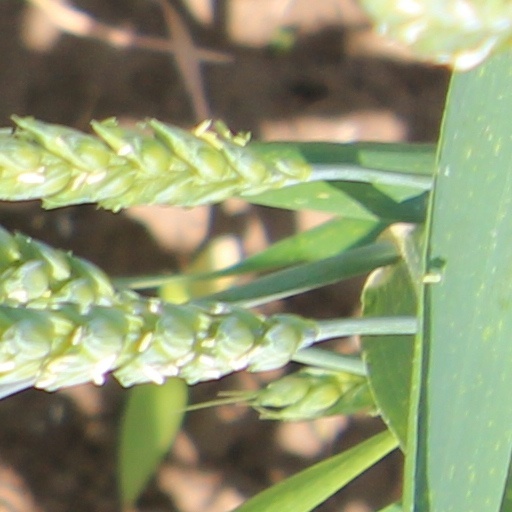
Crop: wheat